Víctor Raúl Haya de la Torre

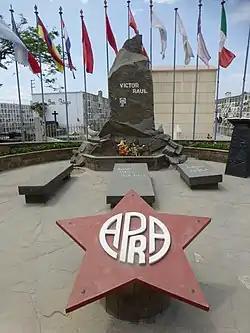
Haya de la Torre tomb in Trujillo, La Libertad.

The Sánchez Cerro government was authoritarian and repressive. Haya de la Torre was subsequently arrested, and the APRA congressional representation was ousted in January 1932, prompting popular protests across the country. In the city of Trujillo, a failed APRA armed uprising took place that led to clashes between the APRA members and the Armed Forces of Peru. The insurrection was harshly repressed, hundreds of Apristas were detained, and over 6000 were executed in front of the Peruvian ruins of Chan Chan (on the outskirts of Trujillo). The so-called "Trujillo Revolution", as the Apristas know it, was parallel to other revolutionary movements in various parts of the country (such as Huaraz and Huari).